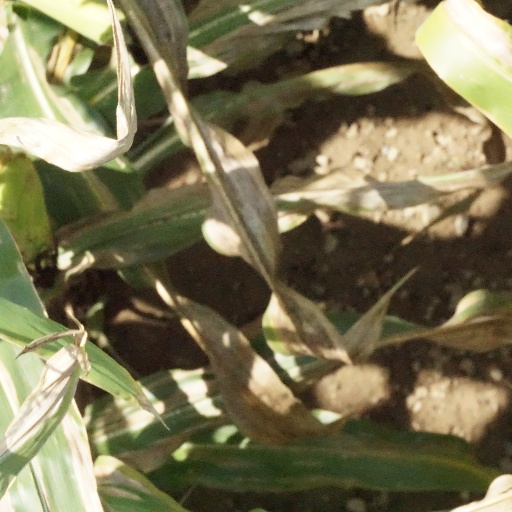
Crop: maize; corn